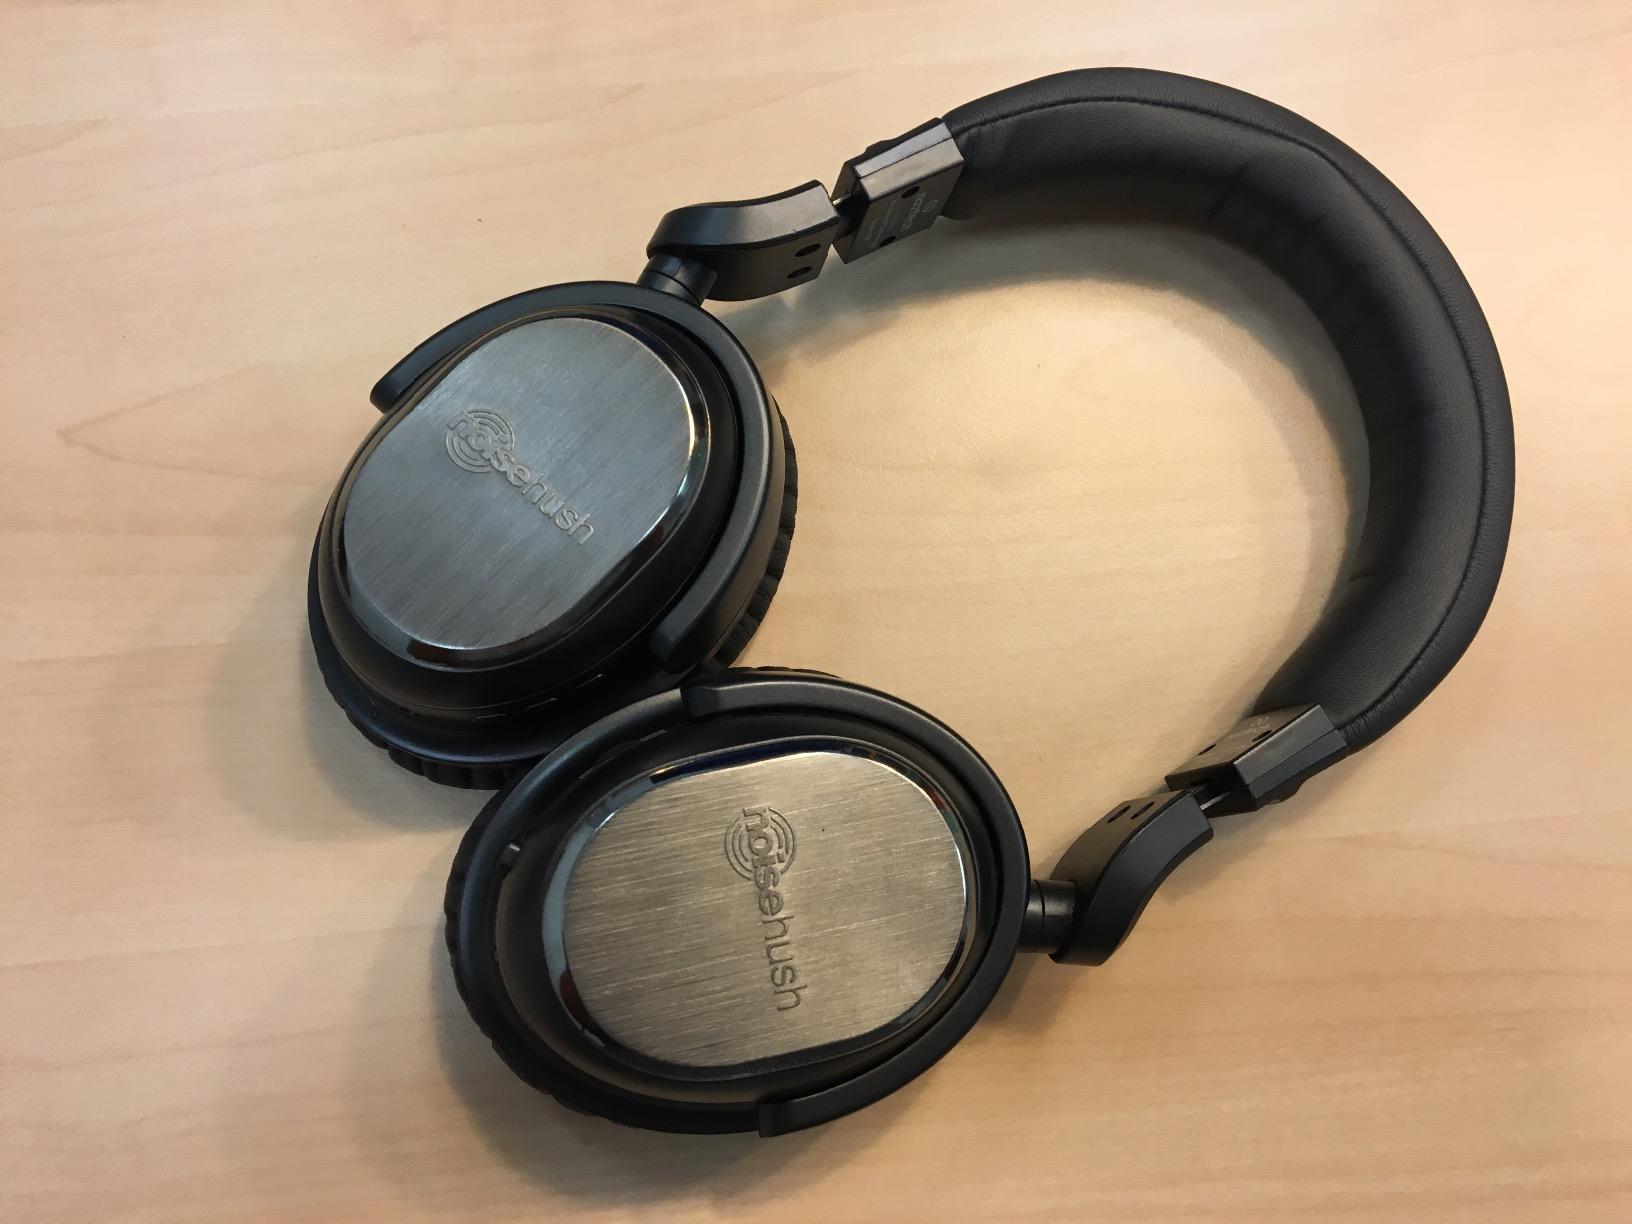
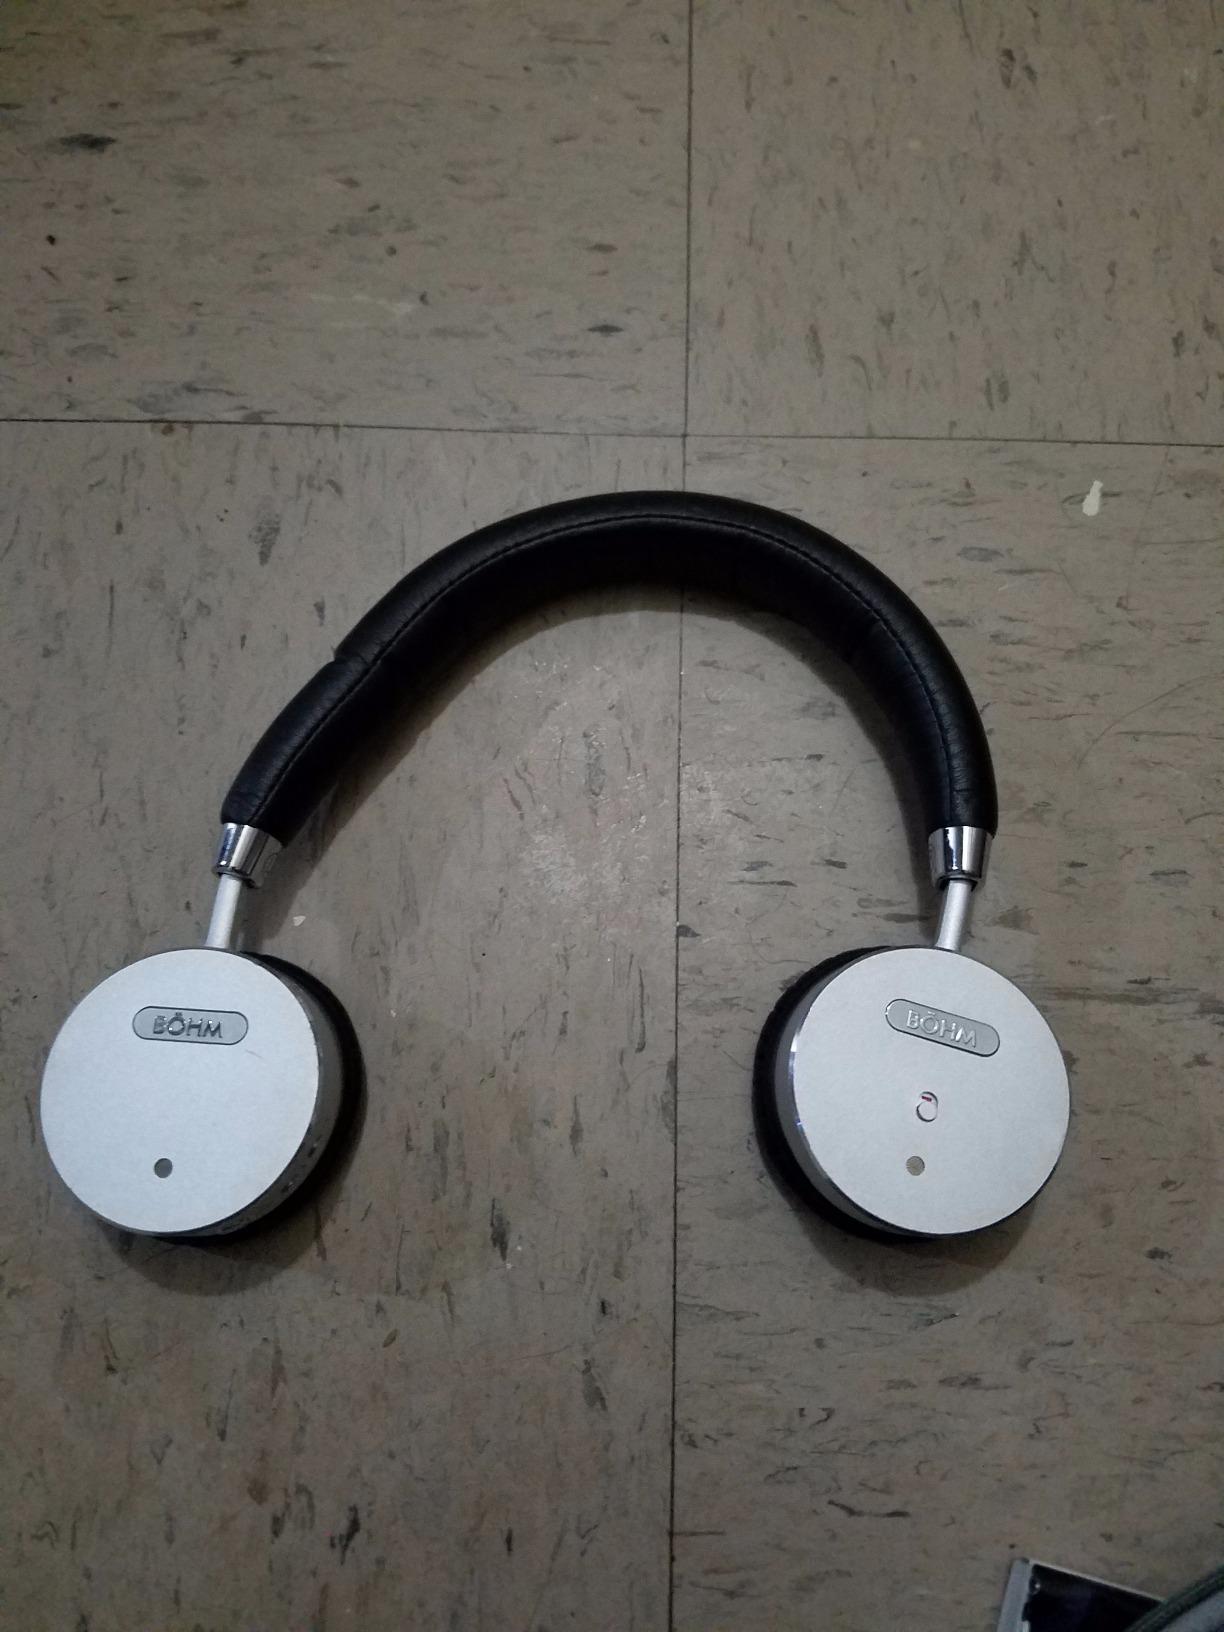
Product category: headphones
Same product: no